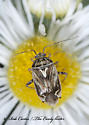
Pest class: lygus_bug